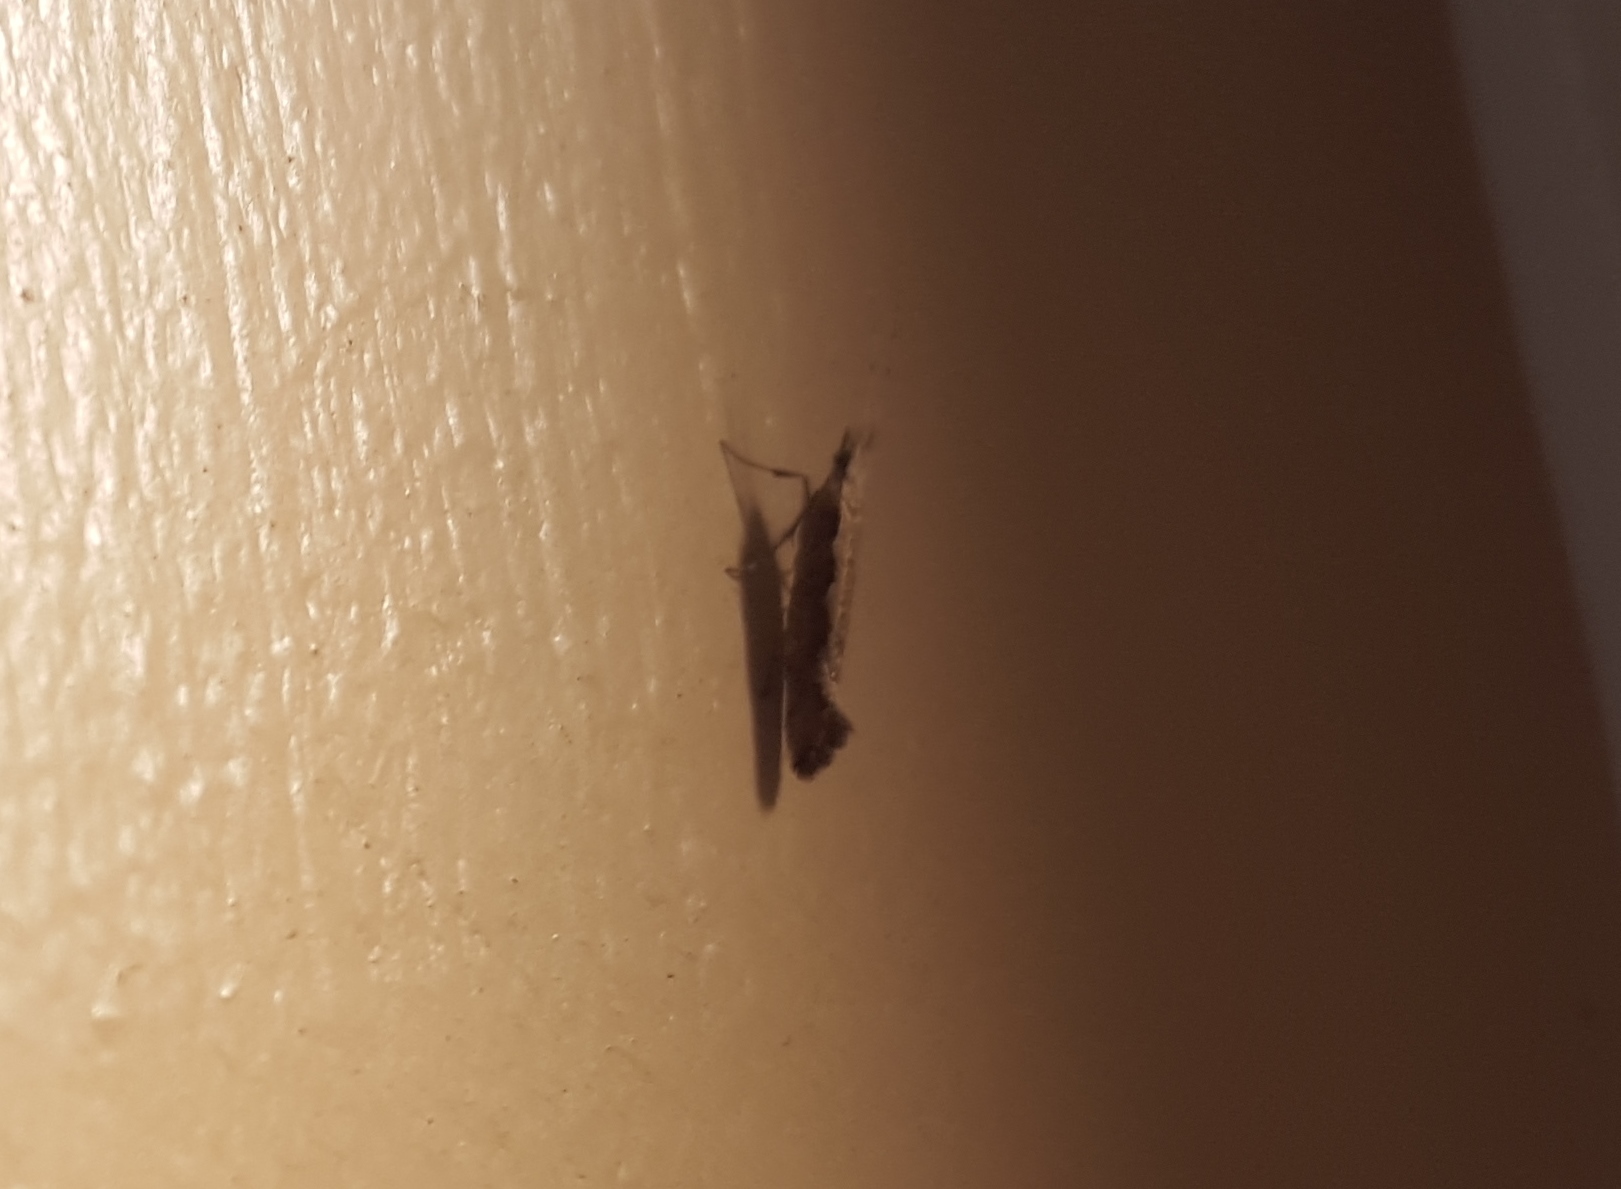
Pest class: diamondback_moth